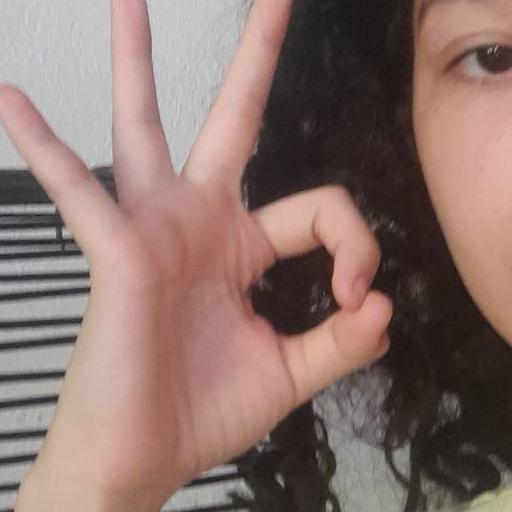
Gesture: ok